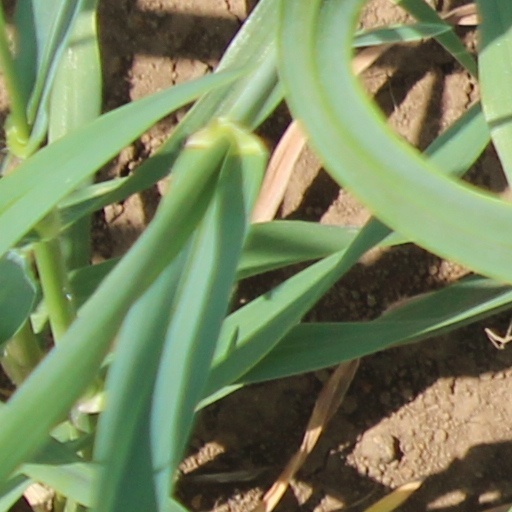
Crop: wheat